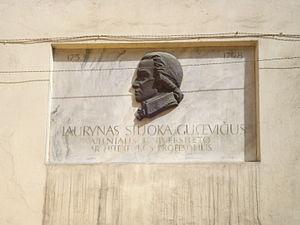
Laurynas Gucevičius, parfois nommé Laurynas Stuoka-Gucevičius, est un architecte polono-lituanien né à Migonys, avant le 5 août 1753, et mort à Vilna, le 21 décembre 1798, représentant le courant du classicisme en Lituanie et en Pologne.